History of the Canton of Aargau

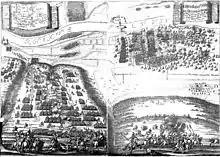
Battle of Rheinfelden, copperplate engraving by Matthäus Merian

The territorial situation in Bernese Aargau underwent a fundamental transformation. The Bernese succeeded in acquiring new territories in the Jura and securing the Bözberg and Staffelegg passes. In 1460, they conquered the lordship of Schenkenberg, and during the Waldshut War in 1468, they gained the lordship of Wessenberg, which included the villages of Hottwil and Mandach. In 1499, the lordship of Biberstein was occupied during the Swabian War. In 1502, the lower court of Urgiz with the village of Densbüren was purchased. The expansionist policies of the Bernese reached their conclusion with the purchase of the lordship of Bötzberg (comprising Bözen, Effingen and Elfingen) in 1514.